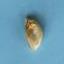
Maize quality: Bad